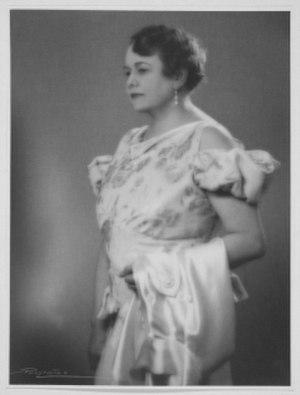
Sigrid Ingeborg Sundgrén-Schnéevoigt ou Sigrid Sundgren-Schnéevoigt, née le 17 juin 1878 à Helsinki et morte le 14 septembre 1953 à Stockholm, est une pianiste finlandaise, enseignante à l'Académie Sibelius.